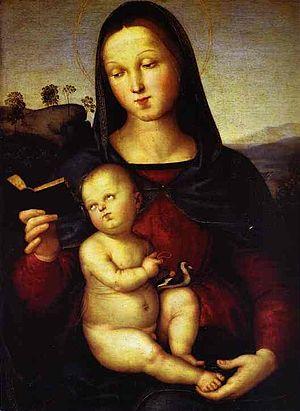
L'expression italienne Madonna leggente désigne une attitude de la Vierge Marie représentée lisant un livre, qu'elle a donc posée devant elle, ou qu'elle tient.